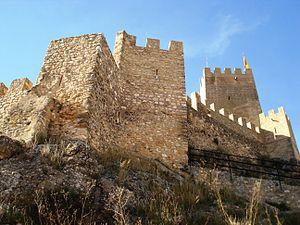
Le château de Banyeres a fortement influencé la topographie de la vieille ville de Banyeres de Mariola en la Communauté valencienne, Espagne.